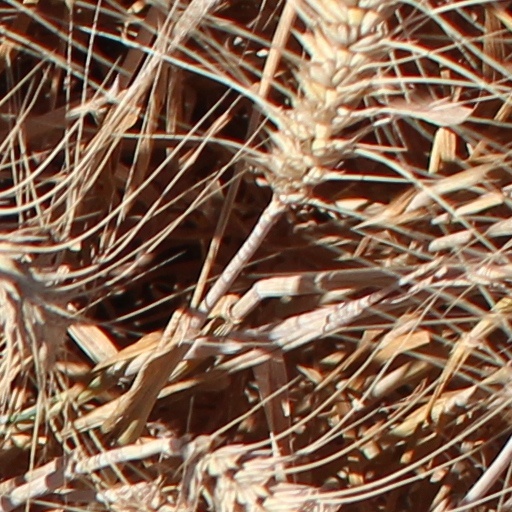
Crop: wheat